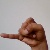
The image shows a hand gesture representing the letter 'J' in Indian Sign Language.